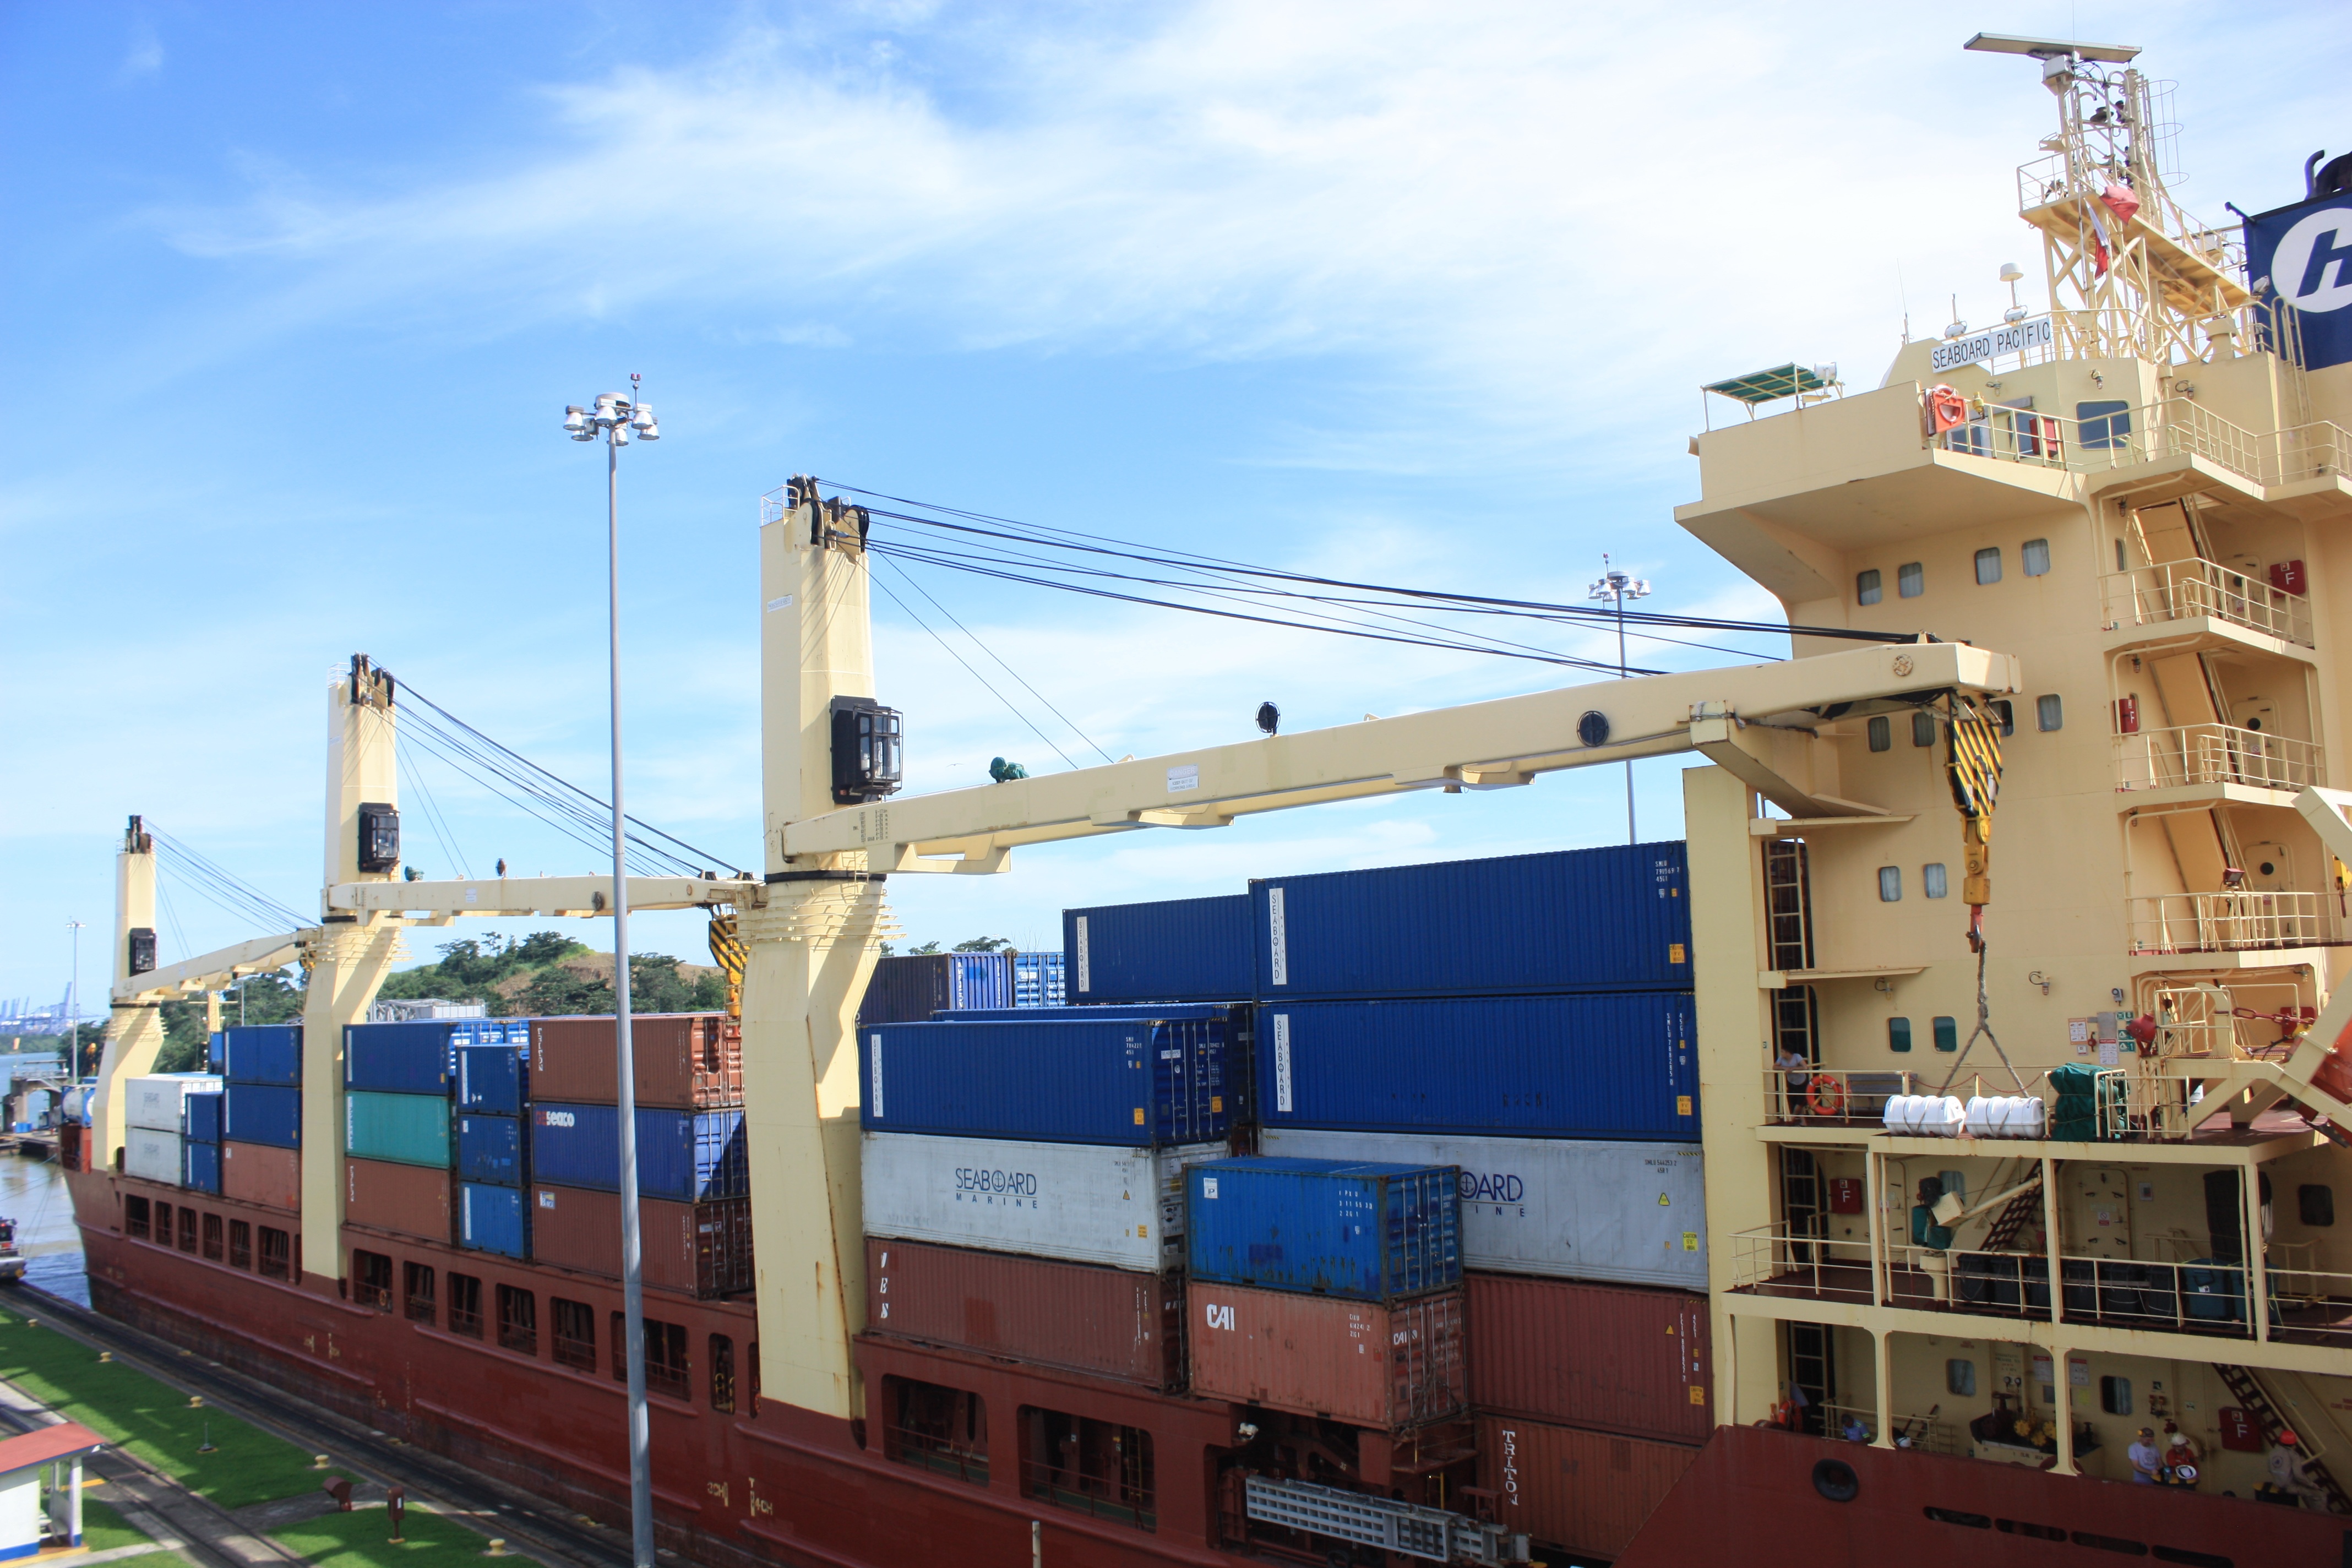
ocean, canal, ship, transit, transport, vessel, vehicle, port, waterway, ferry, engineering, cargo, trade, lock, maritime, watercraft, miraflores, container ship, passenger ship, panama, freight transport